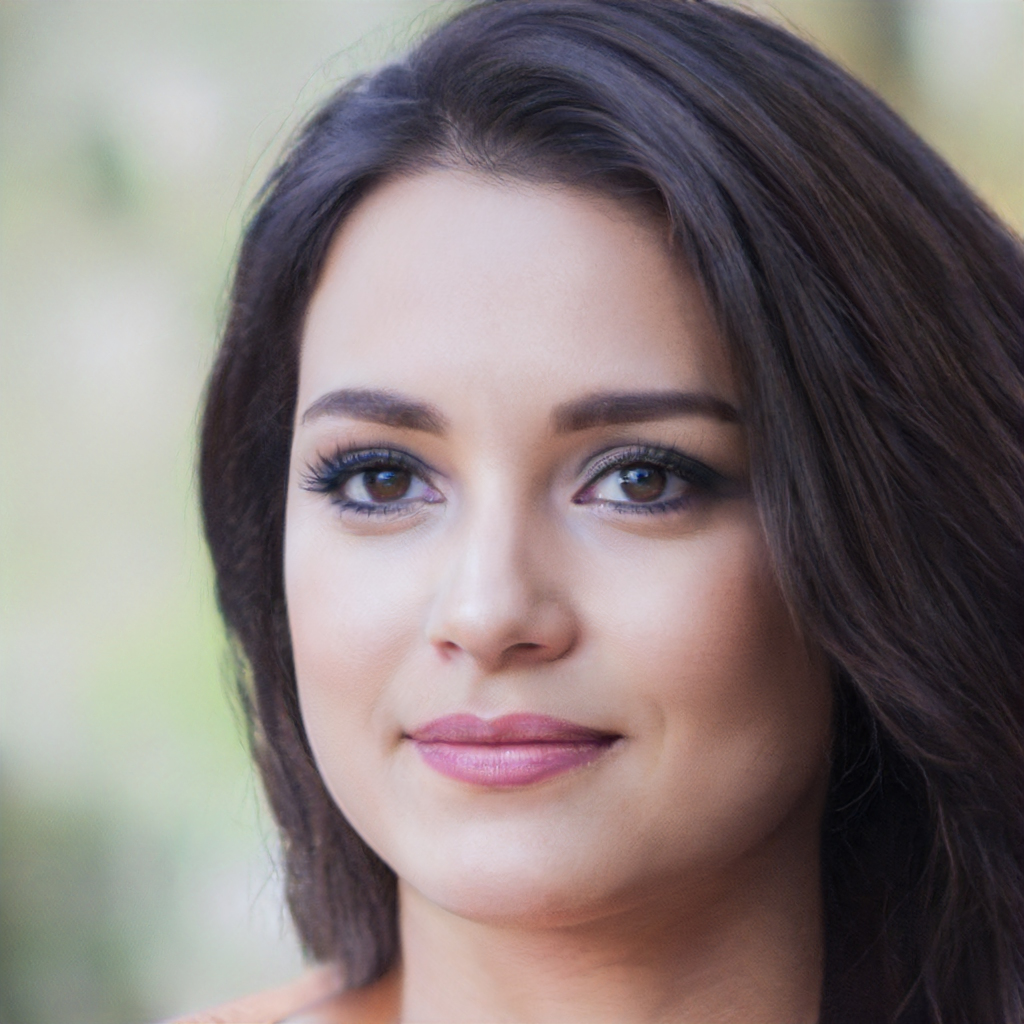
Gender: Female